Sport in Catalonia

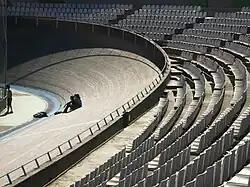
Horta Velodrome

In the same way as much of the rest of Europe, cycling was one of the first sports to gain popularity in Catalonia, since the 1880s. The first cycling body was the Club Velocipèdic of Barcelona (1884) followed by the Sport Ciclista Català. In 1893 the Bonanova velodrome was built with a length of 400 meters, considered one of the best in Europe at the time. In 1895 the Reus velodrome and in 1896 the Lleida velodrome were constructed.